Anterior Bavarian Forest

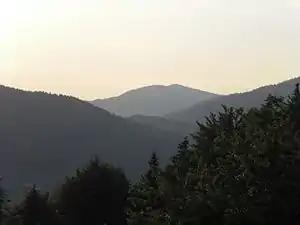

The Anterior Bavarian Forest, also variously called the Vorderer Forest, Vorderer Wald or Danube Hills, is part of the Bavarian Forest, a low mountain range in Germany.